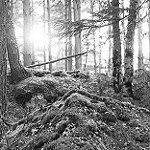
Label: B & W